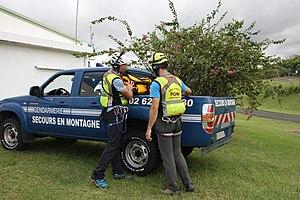
Le Commandement de la Gendarmerie de l'île de La Réunion est subordonné au Commandement de la gendarmerie outre-mer. Commandé par un général de brigade, il dispose de 743 hommes et femmes répartis en 3 compagnies, 1 escadron de sécurité routière, 1 escadron de gendarmes mobiles, 1 section de recherche, 1 peloton de gendarmerie de haute montagne ainsi que plusieurs autres unités spécialisées. C'est la formation de Gendarmerie la plus importante des départements et collectivités d’outre-mer. La Gendarmerie de La Réunion est responsable de la sécurité sur 87,66 % du département occupée par 62 % de la population. Elle est également compétente sur les Îles Éparses où elle assure de manière permanente des missions de police administrative par délégation du préfet des Terres australes et antarctiques françaises et de police judiciaire par habilitation du procureur général de Saint-Denis. Force de police à statut militaire, la Gendarmerie est rattachée au ministère de l’Intérieur pour l’exercice de ses missions de sécurité intérieure et au ministère de la Défense pour l’exercice des missions de défense.
Le Peloton de gendarmerie de haute montagne de La Réunion est une unité spécialisée de montagne de la Gendarmerie nationale basée sur l'île de La Réunion, département et région d'outre-mer français dans le sud-ouest de l'océan Indien. Composé de treize hommes lors de sa création le 1ᵉʳ octobre 1997, le PGHM a depuis lors secouru plus de 4 000 personnes. Il réalise actuellement plus de 400 interventions par an en s'appuyant sur ses propres moyens matériels ainsi que sur ceux de la Section aérienne de la gendarmerie de La Réunion. Le peloton est basé à Sainte-Marie au détachement air 181 La Réunion, d'où il rayonne sur tous les Hauts.
Les pelotons de gendarmerie de haute montagne et pelotons de gendarmerie de montagne sont des unités de la gendarmerie nationale française spécialisées dans le secours aux victimes en milieu périlleux : la montagne. Ces unités exercent également d'autres missions en rapport avec cet environnement.